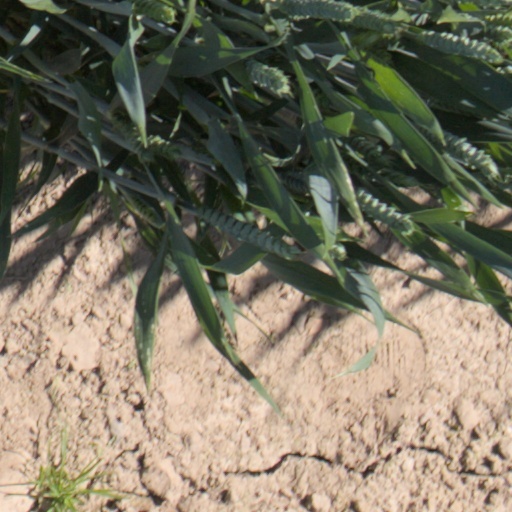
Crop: wheat